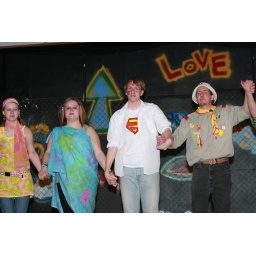
Jesus is back in white for the curtain call